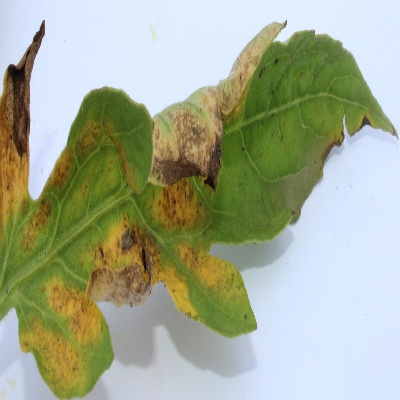
Crop: Tomato
Condition: leaf blight